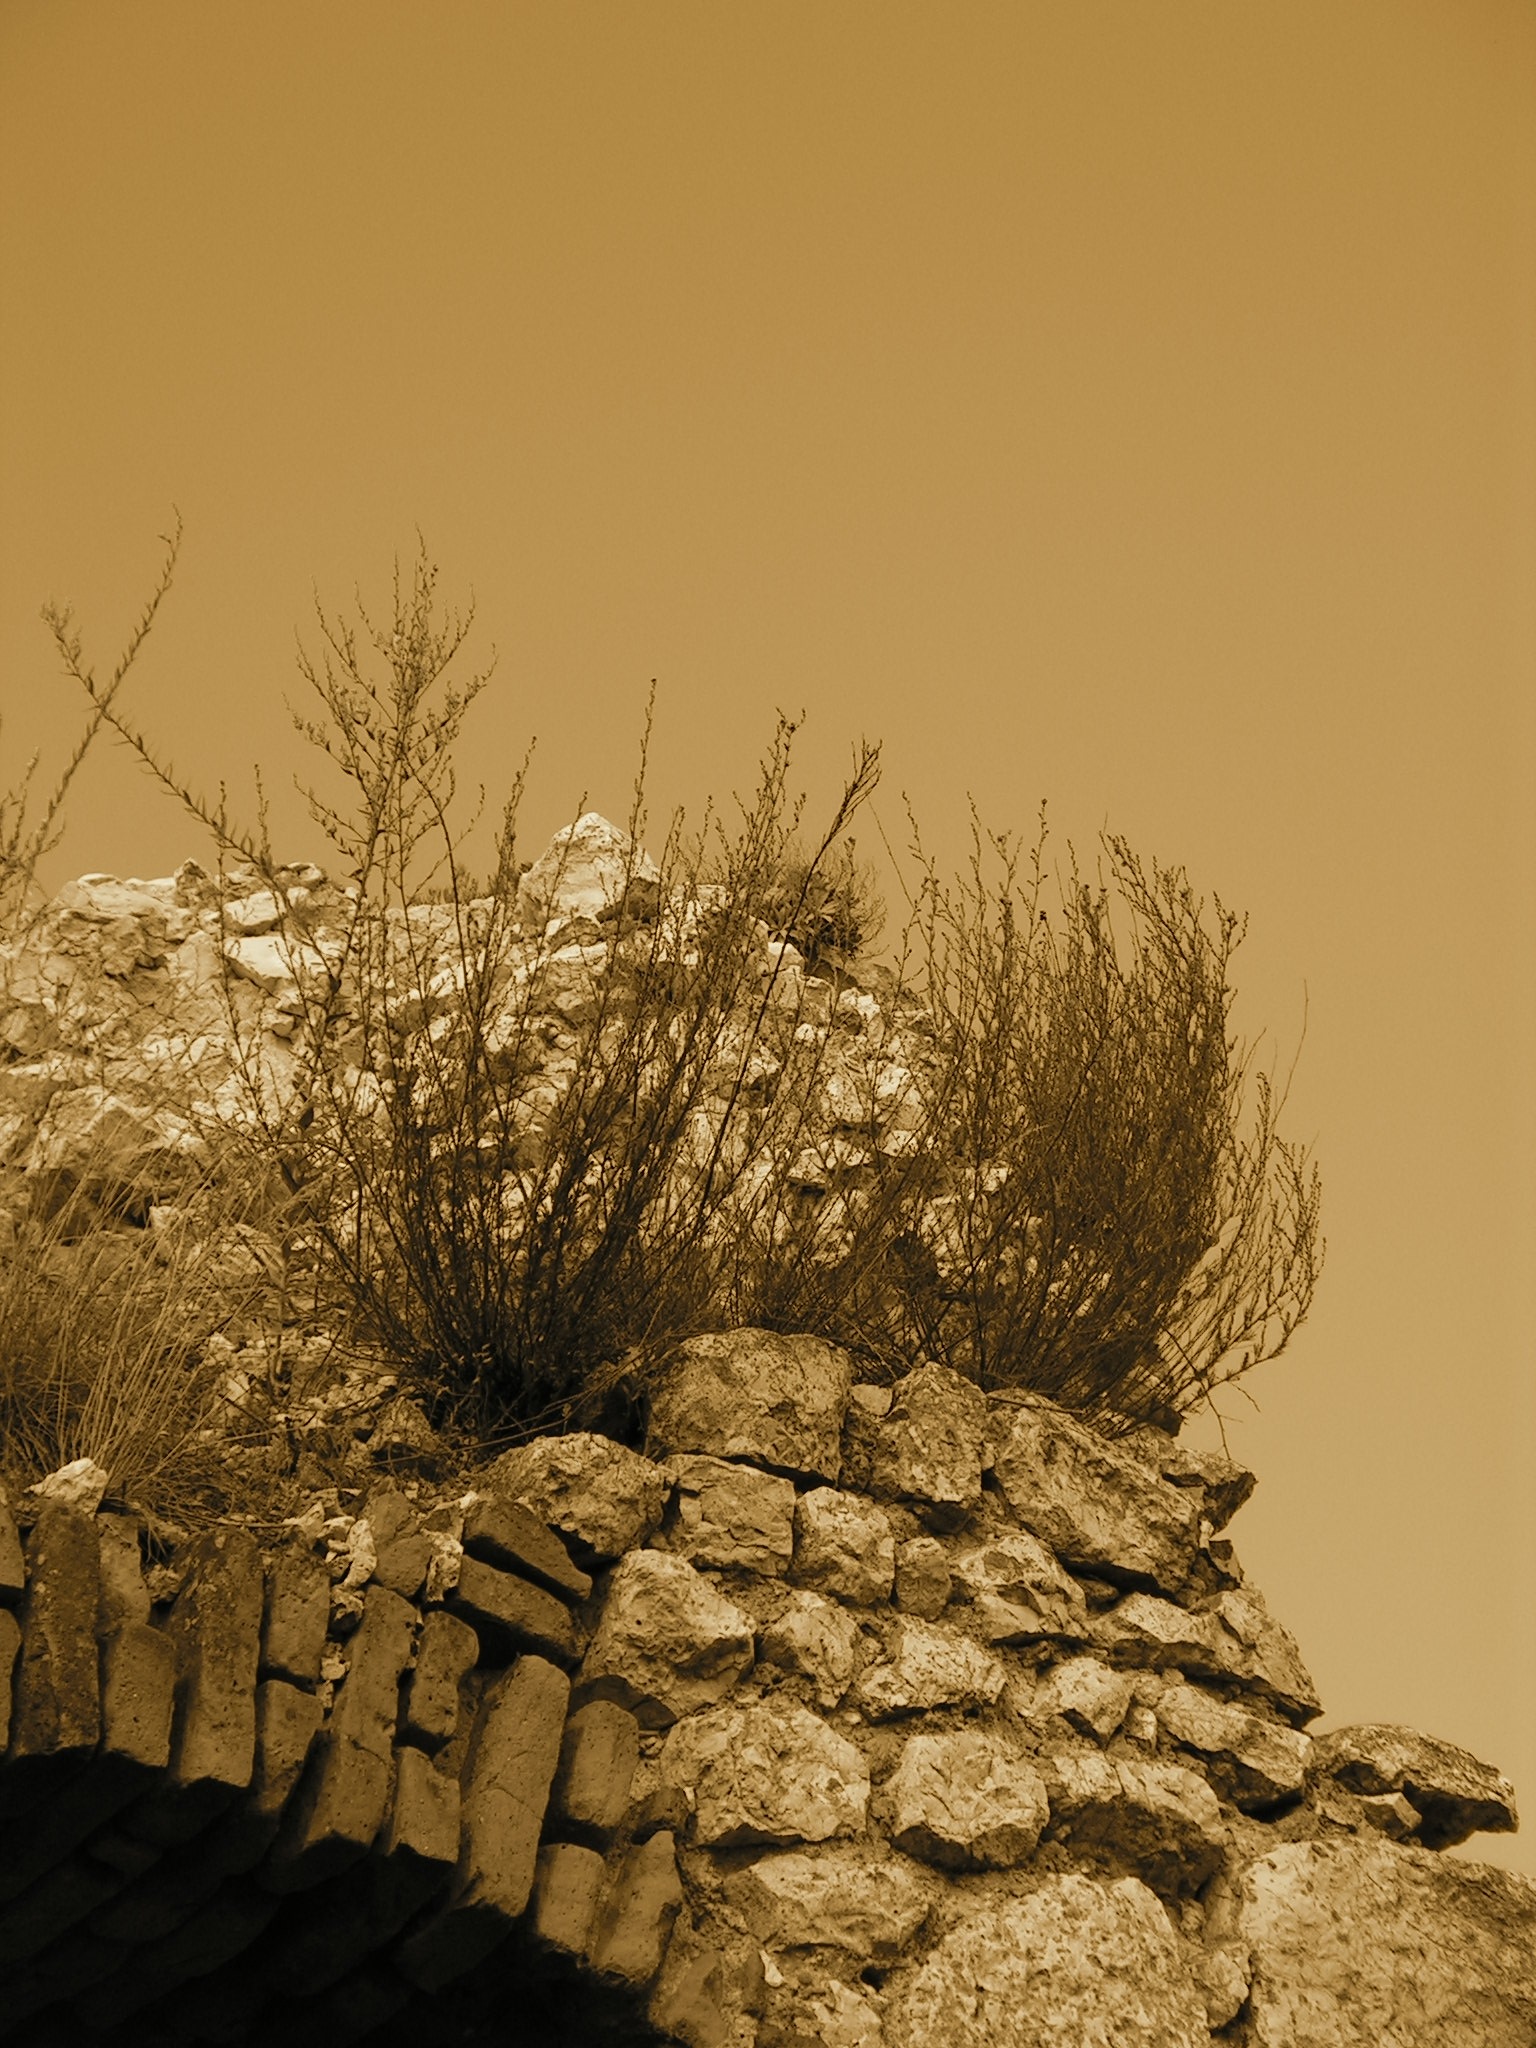
landscape, tree, nature, grass, rock, branch, snow, winter, plant, wood, morning, leaf, flower, wall, autumn, soil, castle, season, plants, weed, ruins, woody plant